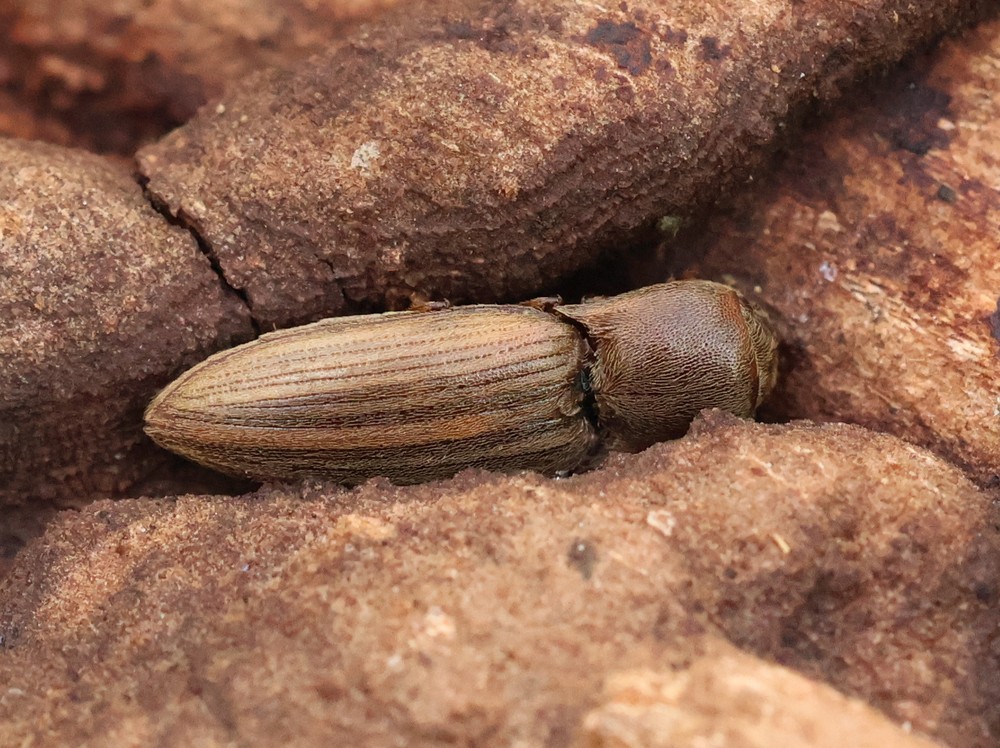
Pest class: clickbeetles_wireworms